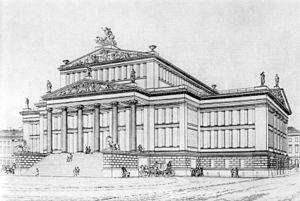
Le Konzerthaus est une salle de concerts qui se trouve sur la place du Gendarmenmarkt à Berlin.